Paulus Arajuuri

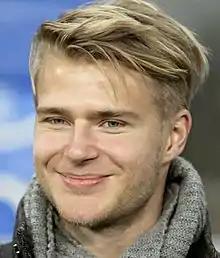
Arajuuri in 2013

Paulus Verneri Arajuuri (born 15 June 1988) is a Finnish former professional footballer who played as a centre-back.